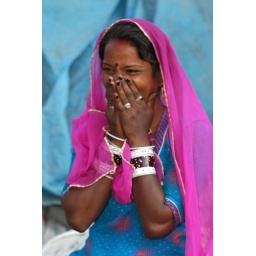
blurry brown girl in blue and pink